Harbor Bridge Project

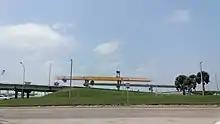

Planning for the bridge began in 2003 to address the maintenance and safety issues of the existing Corpus Christi Harbor Bridge as well as provide long term access to the Port of Corpus Christi to larger ship vessels (including Panamax). Texas Department of Transportation (TxDOT) awarded developer Flatiron/Dragados with the design–build contract for the project. The old bridge will be demolished upon project completion.